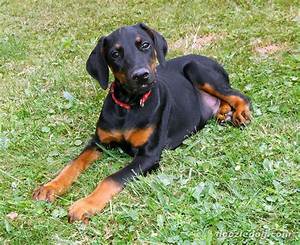
Label: cane